Vin Burnham

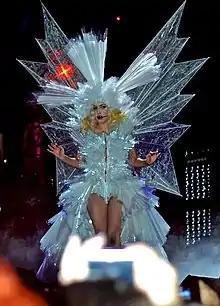
Lady Gaga wearing 'the living dress' on The Monster Ball Tour (2010)

In 2008, Vin Burnham re-united with costume designer James Acheson and Monty Python member Terry Jones to design costumes for the opera adaptation of his libretto "Evil Machines." Burnham designed household objects, such as parking meters, tumble driers and vacuum cleaners, as wearable costumes that weighed less than 7 kg each and left the singers' chests unimpeded. Two years later, Vin Burnham was commissioned, via Jim Henson's Creature Shop and the Haus of Gaga, to design and construct the 'Living Dress', a robotic costume for Lady Gaga's The Monster Ball Tour. Burnham took inspiration from dance costume and haute couture, including Hussain Chalayan's robotic gowns as exemplified in his 2007 collection 'One Hundred and Eleven' (Burnham collaborated with Chalayan's animatronics expert Adam Wright on the project). The realised costume was made of hundreds of acetate fans, mounted on a fitted corset and Victorian bustle to support the animatronics and a mechanism designed by Adam Wright to animate the wings, that could open and close to resemble a firefly. Performance theorists have highlighted Burnham's design and Gaga's performance of the Living Dress as an innovative use of technology and a notable example of "serious play" in twenty-first century re-imaginings of camp.